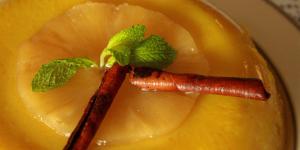
postre de coco y pina